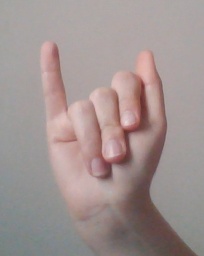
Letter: meem